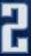
Number: 2